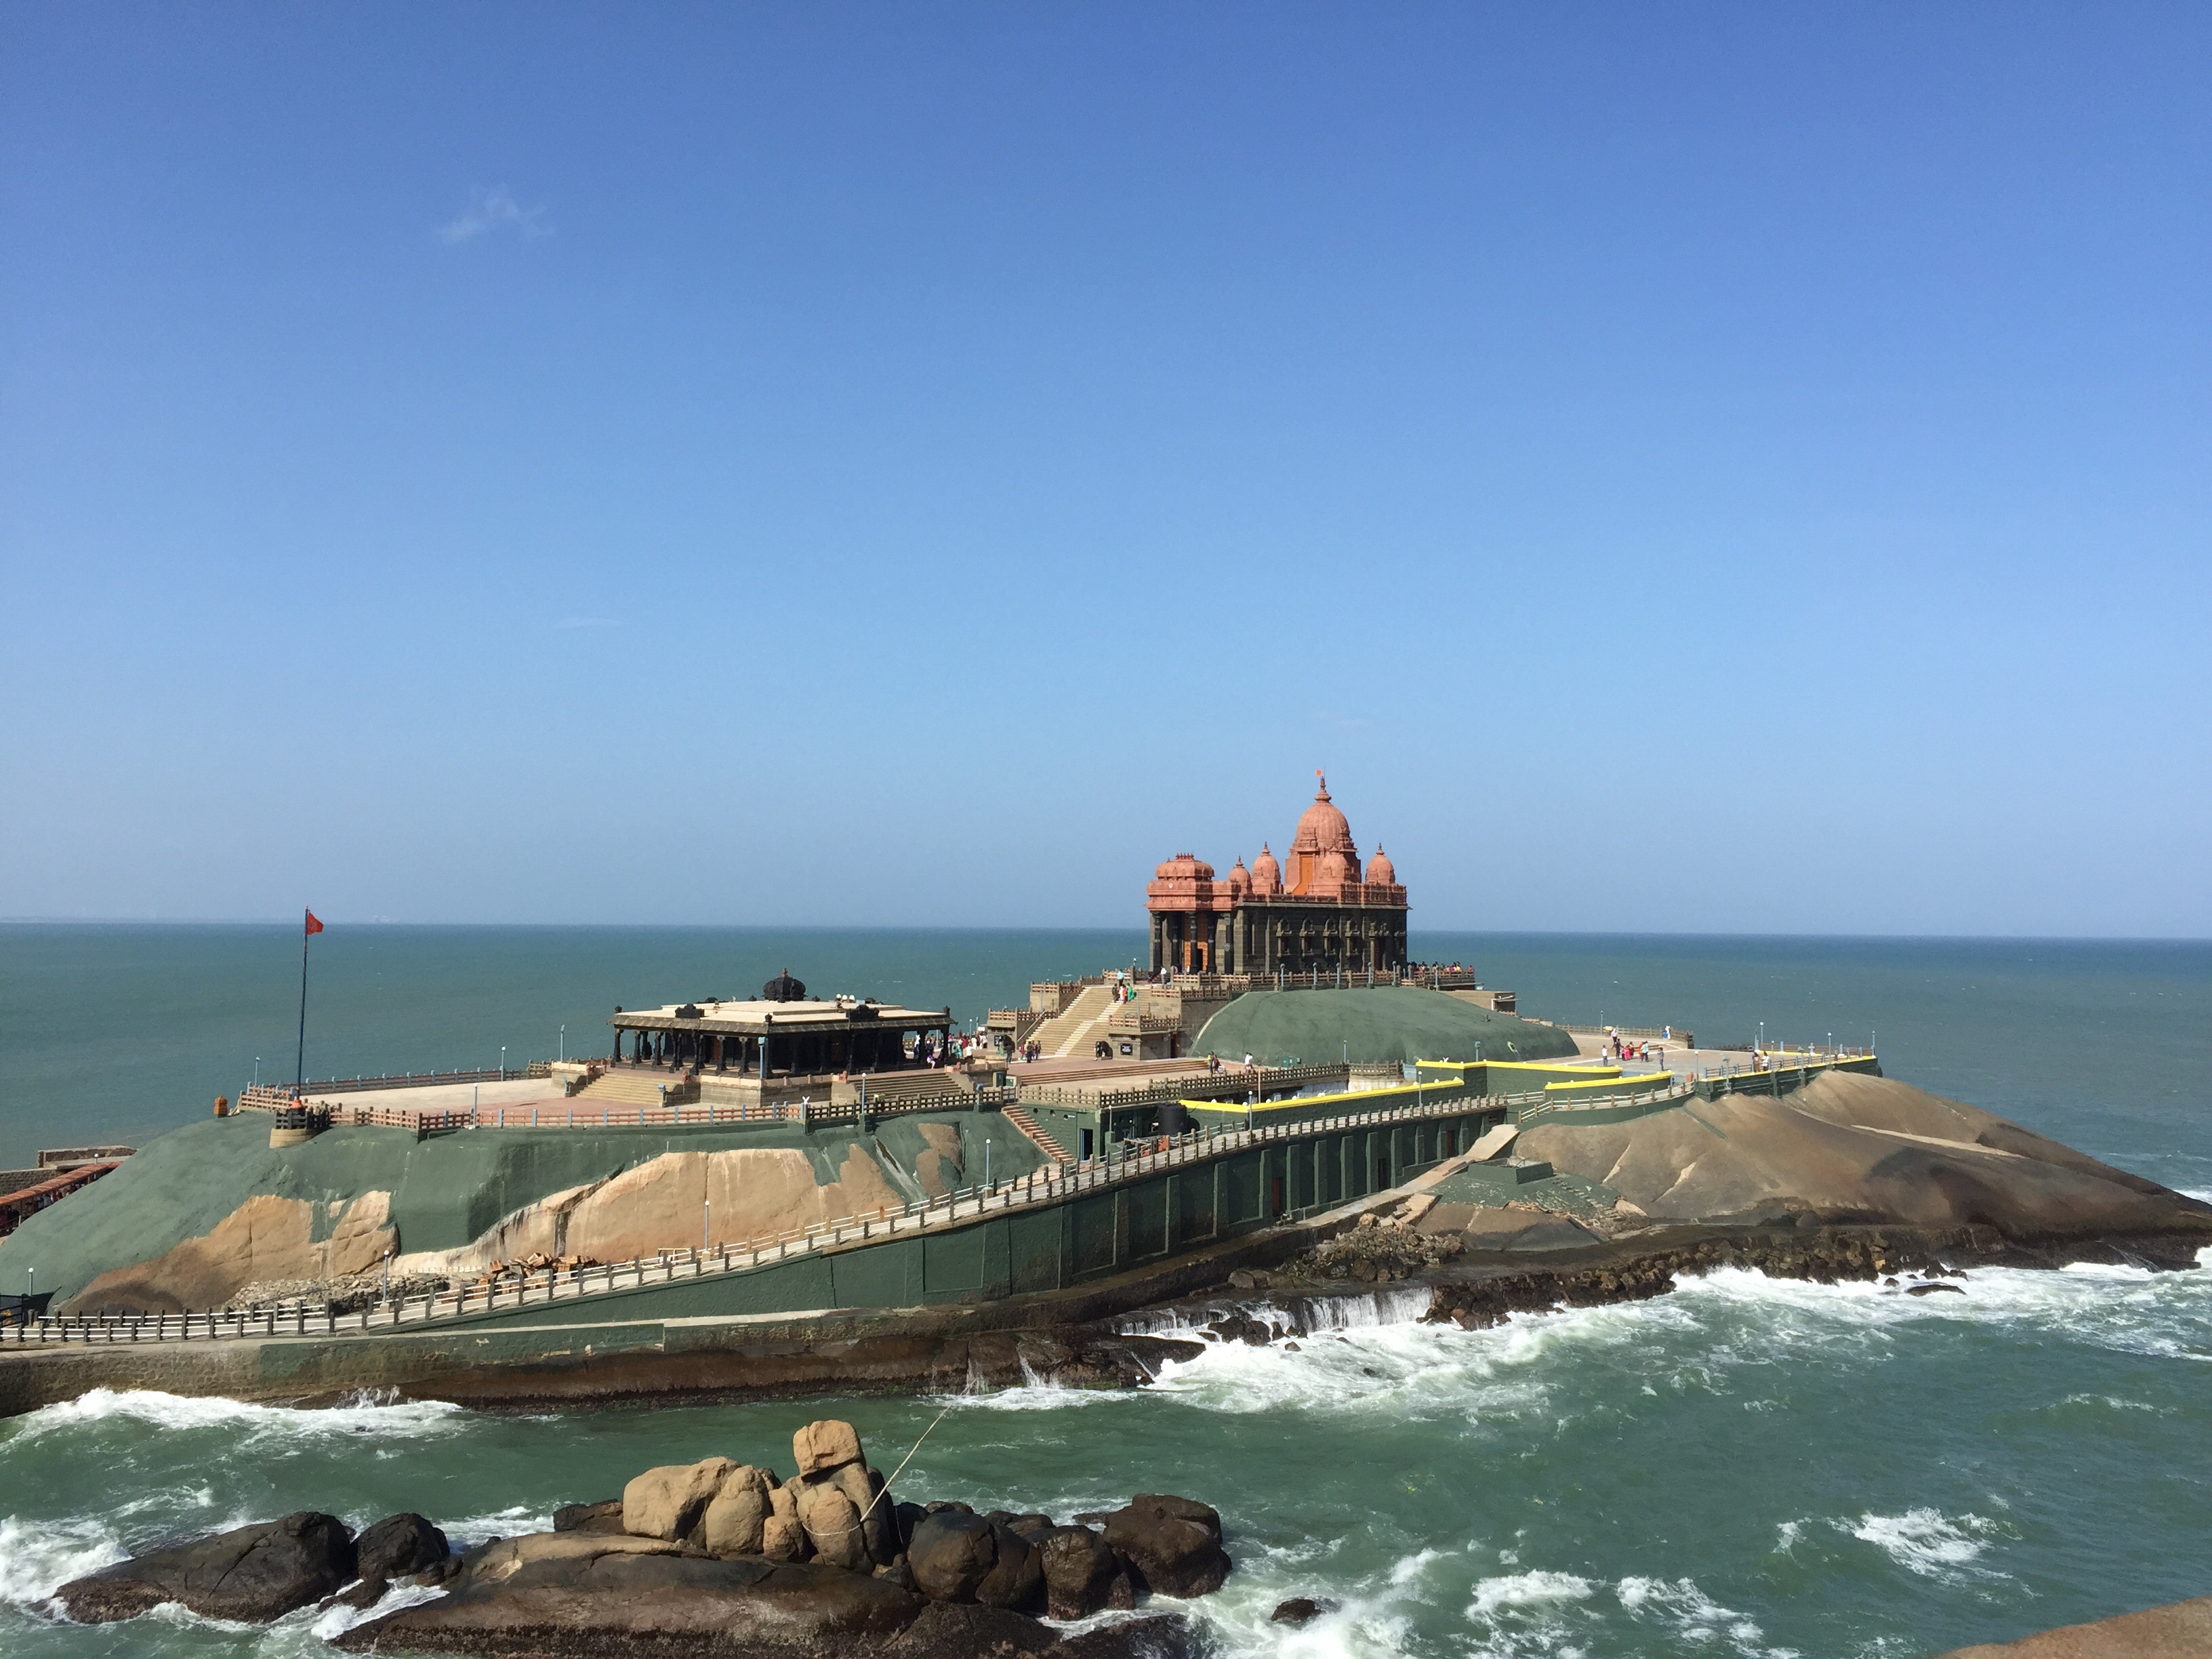
sea, coast, ocean, boat, shore, ship, vehicle, tower, bay, temple, watercraft, breakwater, cape, kanyakumari, passenger ship